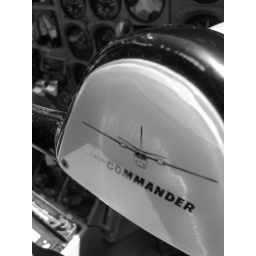
The Rockwell Aerocommander 680 - my office in the sky